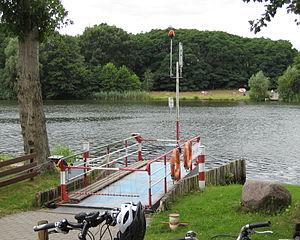
La Sprée [spʁe] ou la Spree est une rivière allemande et tchèque, affluent de la Havel, donc sous-affluent de l'Elbe.